Ian Charleson

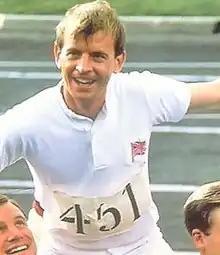
Charleson as Eric Liddell in "Chariots of Fire"

Ian Charleson (11 August 1949 – 6 January 1990) was a Scottish stage and film actor. He is best known internationally for his starring role as Olympic athlete and missionary Eric Liddell in the Oscar-winning 1981 film "Chariots of Fire". He is also well known for his portrayal of Rev. Charlie Andrews in the 1982 Oscar-winning film "Gandhi".